Languages of the United Kingdom

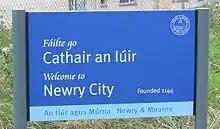
Bilingual sign (Irish and English) in Newry

Scottish Gaelic is a Celtic language native to Scotland. A member of the Goidelic branch of the Celtic languages, Scottish Gaelic, like Modern Irish and Manx, developed out of Middle Irish, and thus descends ultimately from Primitive Irish. Outside Scotland, a dialect of the language known as Canadian Gaelic exists in Canada on Cape Breton Island and isolated areas of the Nova Scotia mainland. This variety has around 2000 speakers, amounting to 1.3% of the population of Cape Breton Island.